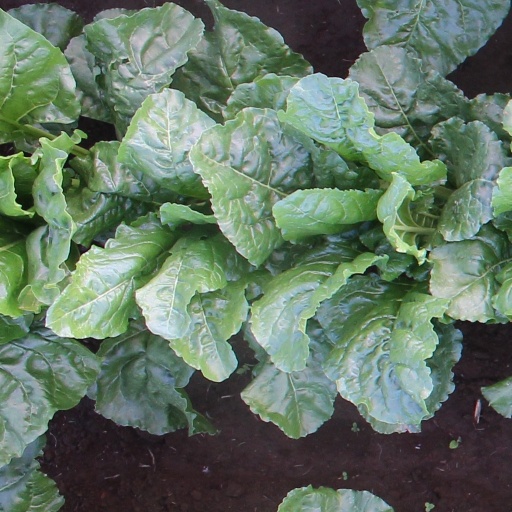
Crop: sugar beet